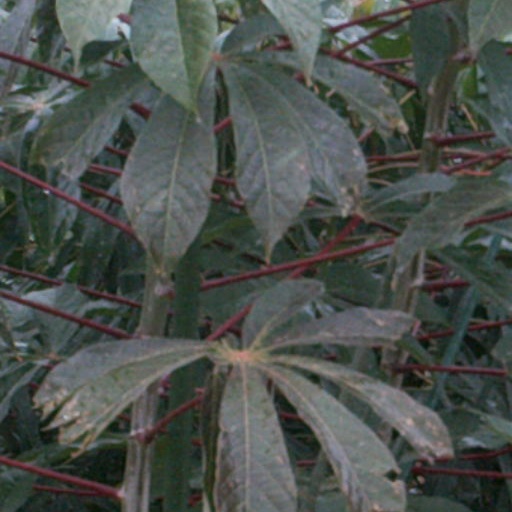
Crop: cassava